Forêt d'Orient National Nature Reserve

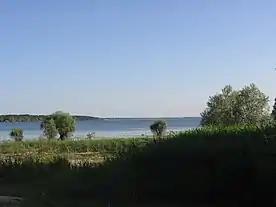
Orient Lake.

The interior of the nature reserve is closed to the public. Sites on the outskirts, such as the Valois observatory, allow visitors to observe the flora and fauna without disturbing them. Trips to the periphery of the reserve as well as articles published in various journals also allow the public to learn about the actions carried out on the reserve. At Maison du Parc, video cameras installed on the site allow visitors to experience the highlights of the reserve